Harmondsworth

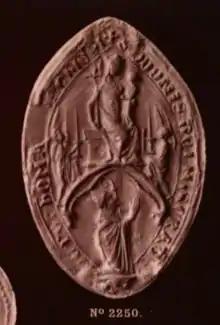
Seal of Eudes Rigaud or Odo Rigaldus (c.1200–1275), the Archbishop of Rouen, who visited the priory at Harmondsworth in 1265 and 1268 and recorded only two monks in the priory.

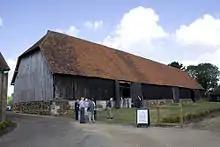
The Great Barn in Harmondsworth, dating back to the 14th or 15th century

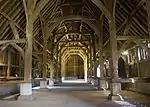
Interior of the Great Barn looking north

The manor and advowson (this grant did not include the knight's fees held in the king's hands nor the property farmed out by the priory), together with those of Tingewick (Buckinghamshire), were acquired from the abbey and prior in 1391 by William of Wykeham, Bishop of Winchester, and formed part of the endowment of Winchester College and New College, Oxford, aka "St. Mary College of Winchester in Oxford". Winchester College and New College retained the manor until 1543 when it was surrendered to Henry VIII in exchange for property elsewhere.